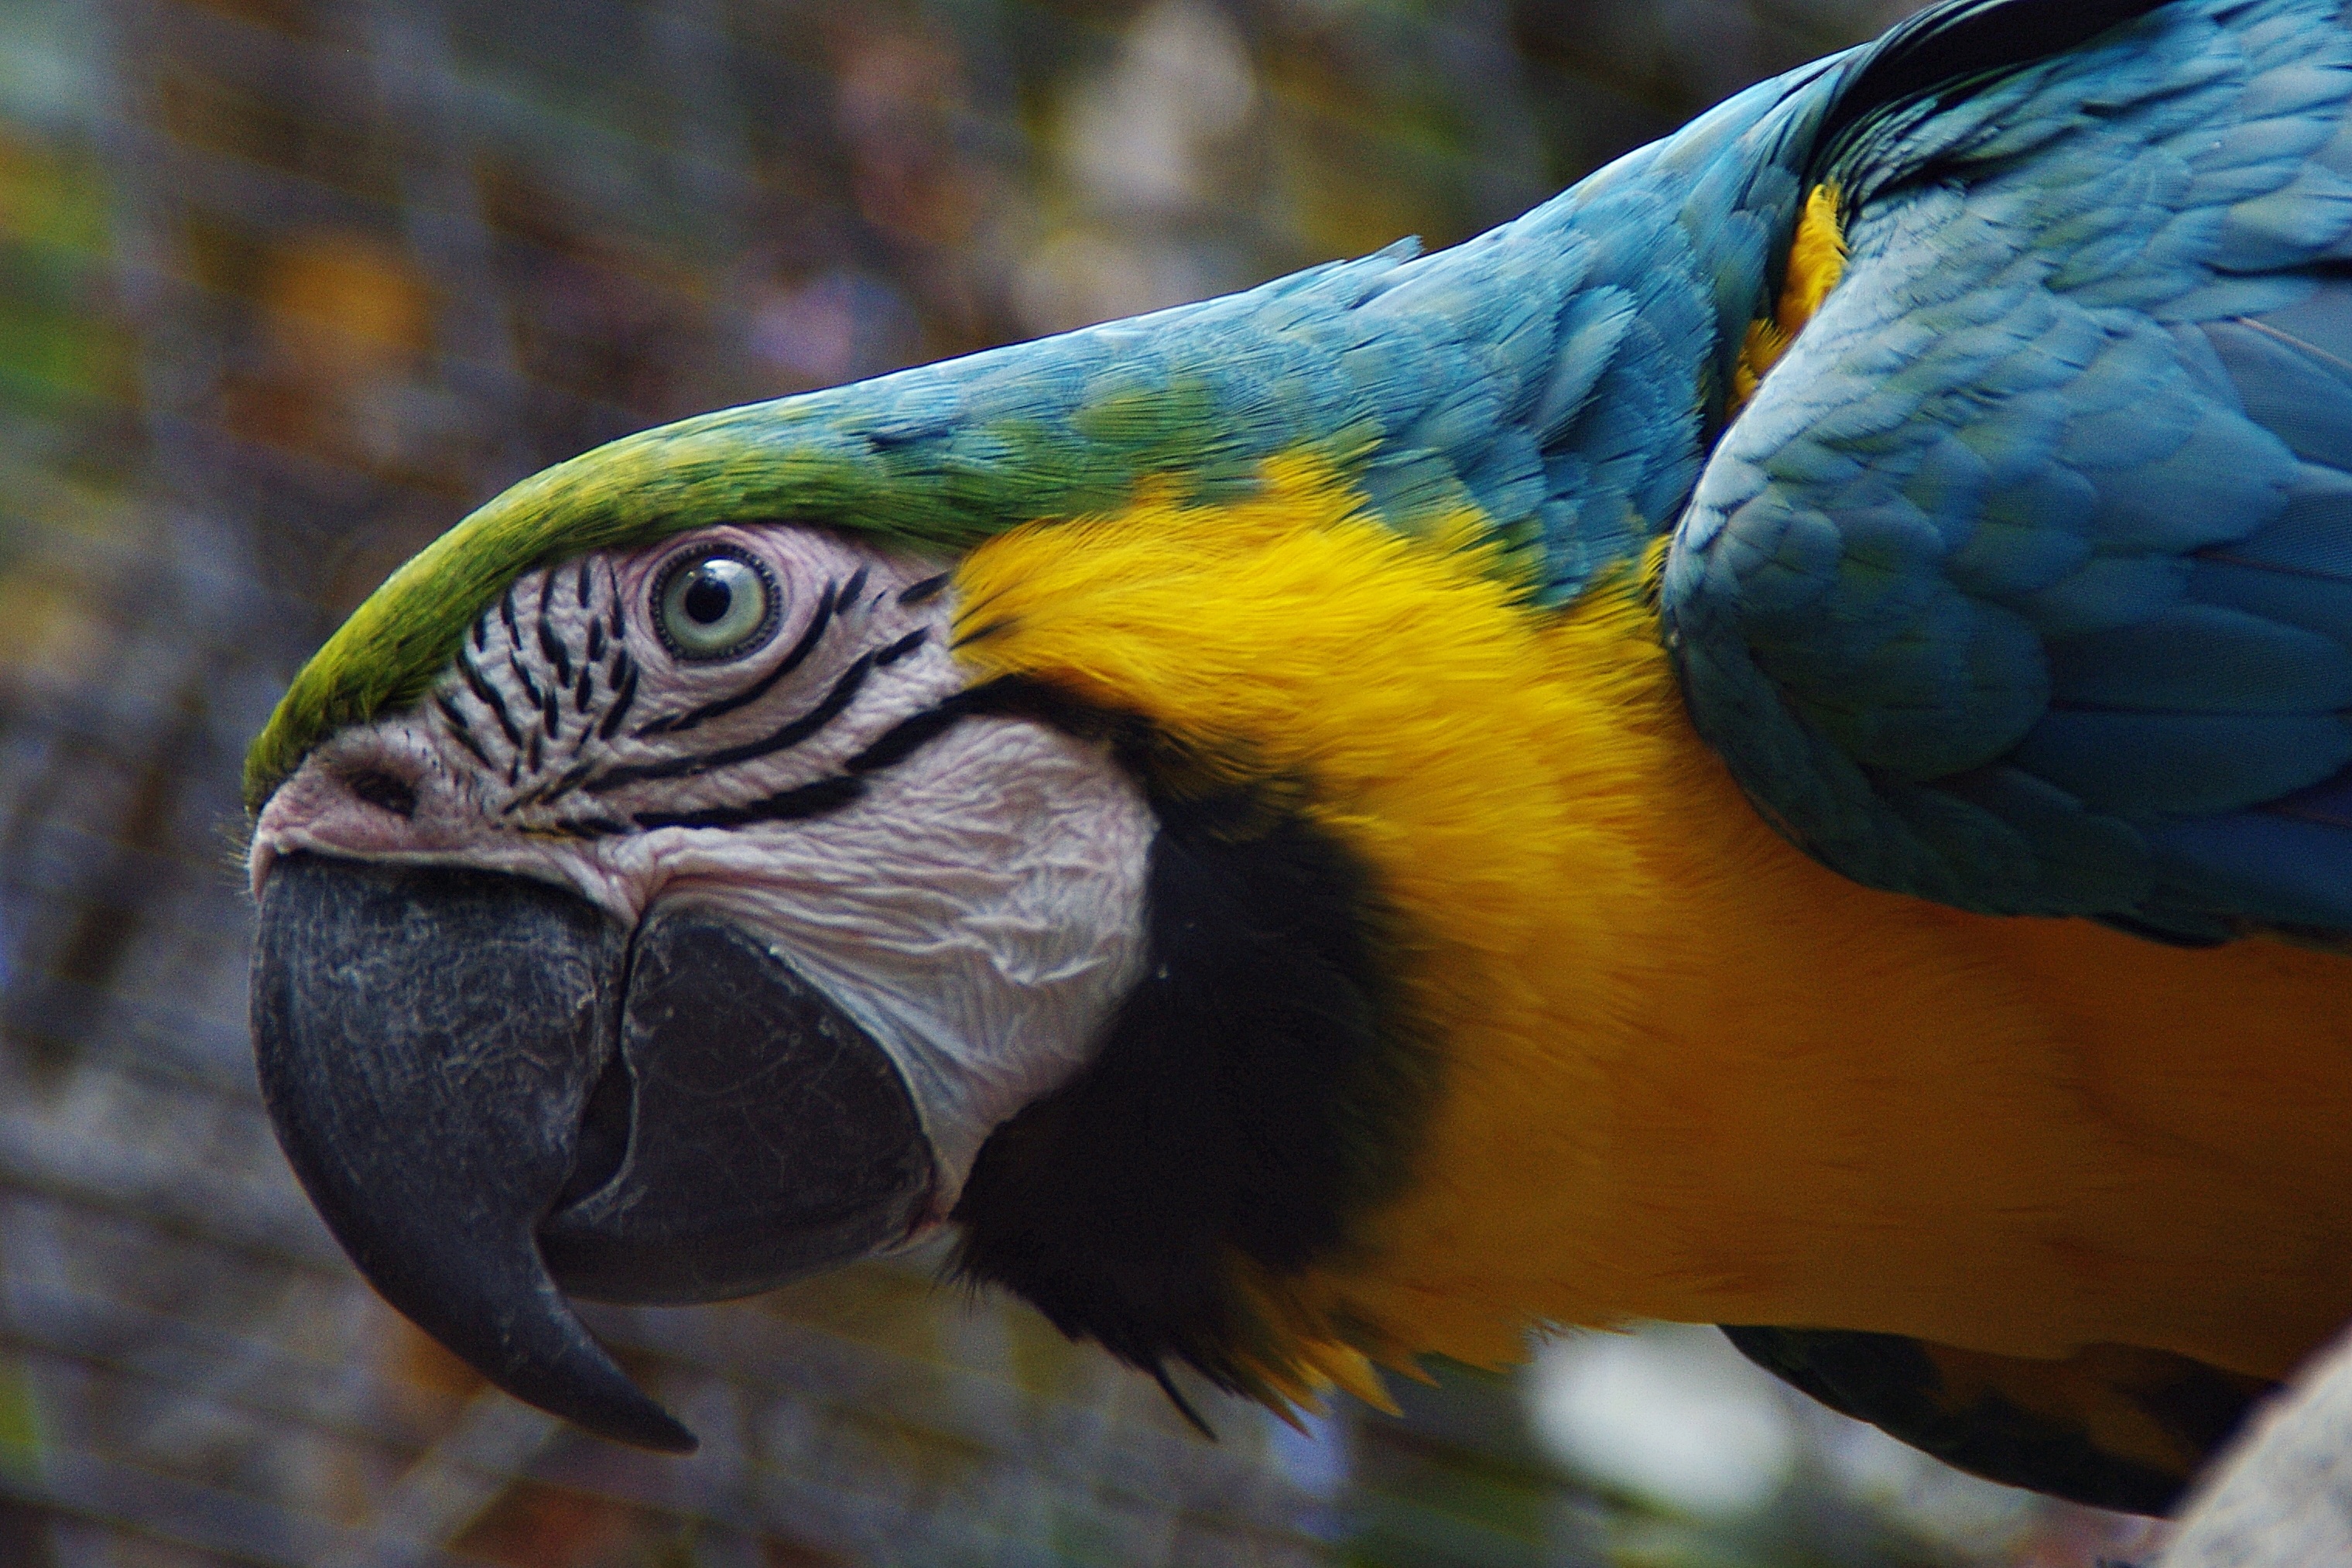
nature, bird, wing, wildlife, beak, color, blue, colorful, yellow, close, feather, fauna, plumage, lorikeet, macaw, close up, eye, head, vertebrate, parrot, bill, parakeet, ara, common pet parakeet